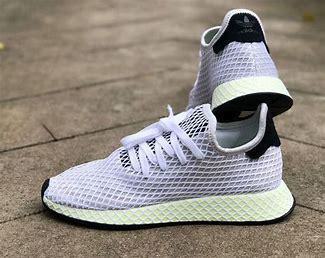
Brand: Adidas
Model: Deerupt